Operation Pleshet

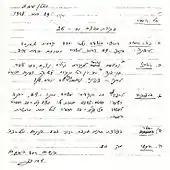
Operational order for the airstrike issued by the General Staff's Operations Directorate

At 18:00, the four Avia 199 fighter planes left Ekron to bomb and strafe the Egyptian lines concentrated near the bridge. Each plane was armed with two bombs, two 13 mm machine guns and two 20 mm cannons. The pilots were Lou Lenart, Mordechai Alon (Kalibansky), Ezer Weizmann and Eddie Cohen, in that order. The attack was disorganized, and the damage it did was minimal. Lenart came from the north and dropped his bombs in the middle of Isdud. He then circled and strafed the Egyptian troops from the southeast and then the north again, before his cockpit was hit by ground fire and he decided to return to Ekron. According to him, the 20mm cannons in his aircraft ceased to fire after the first ten rounds, and he began to smell cordite. Alon also made three bombing and strafing runs on a large concentration of vehicles south of Isdud. He returned to Ekron by flying over the sea. Weizmann circled and attacked the Egyptian vehicles from the south, then the west, and then the south again. His 20mm cannons stopped firing after just one round.